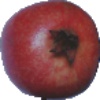
Label: pomegranate